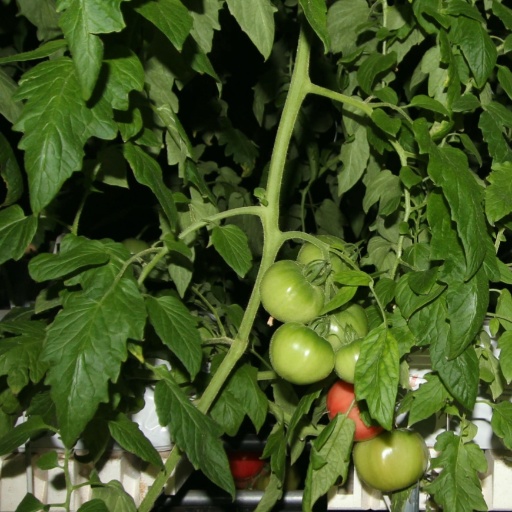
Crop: tomato